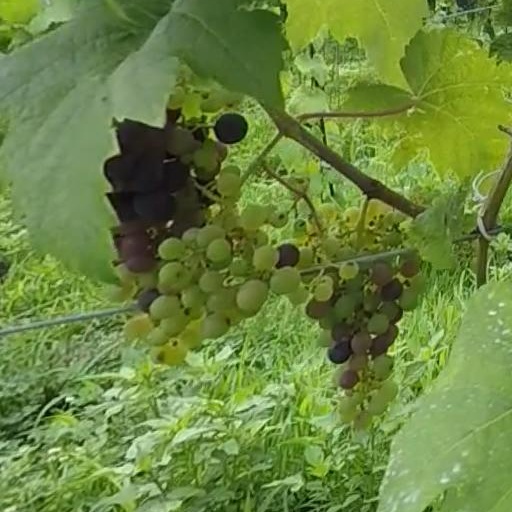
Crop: grape